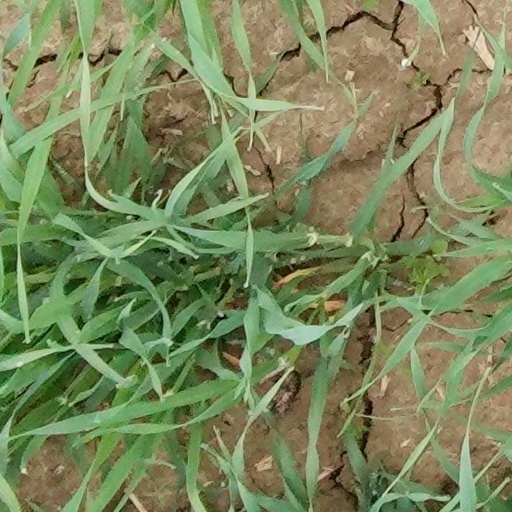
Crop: wheat